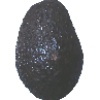
Label: Avocado ripe 1